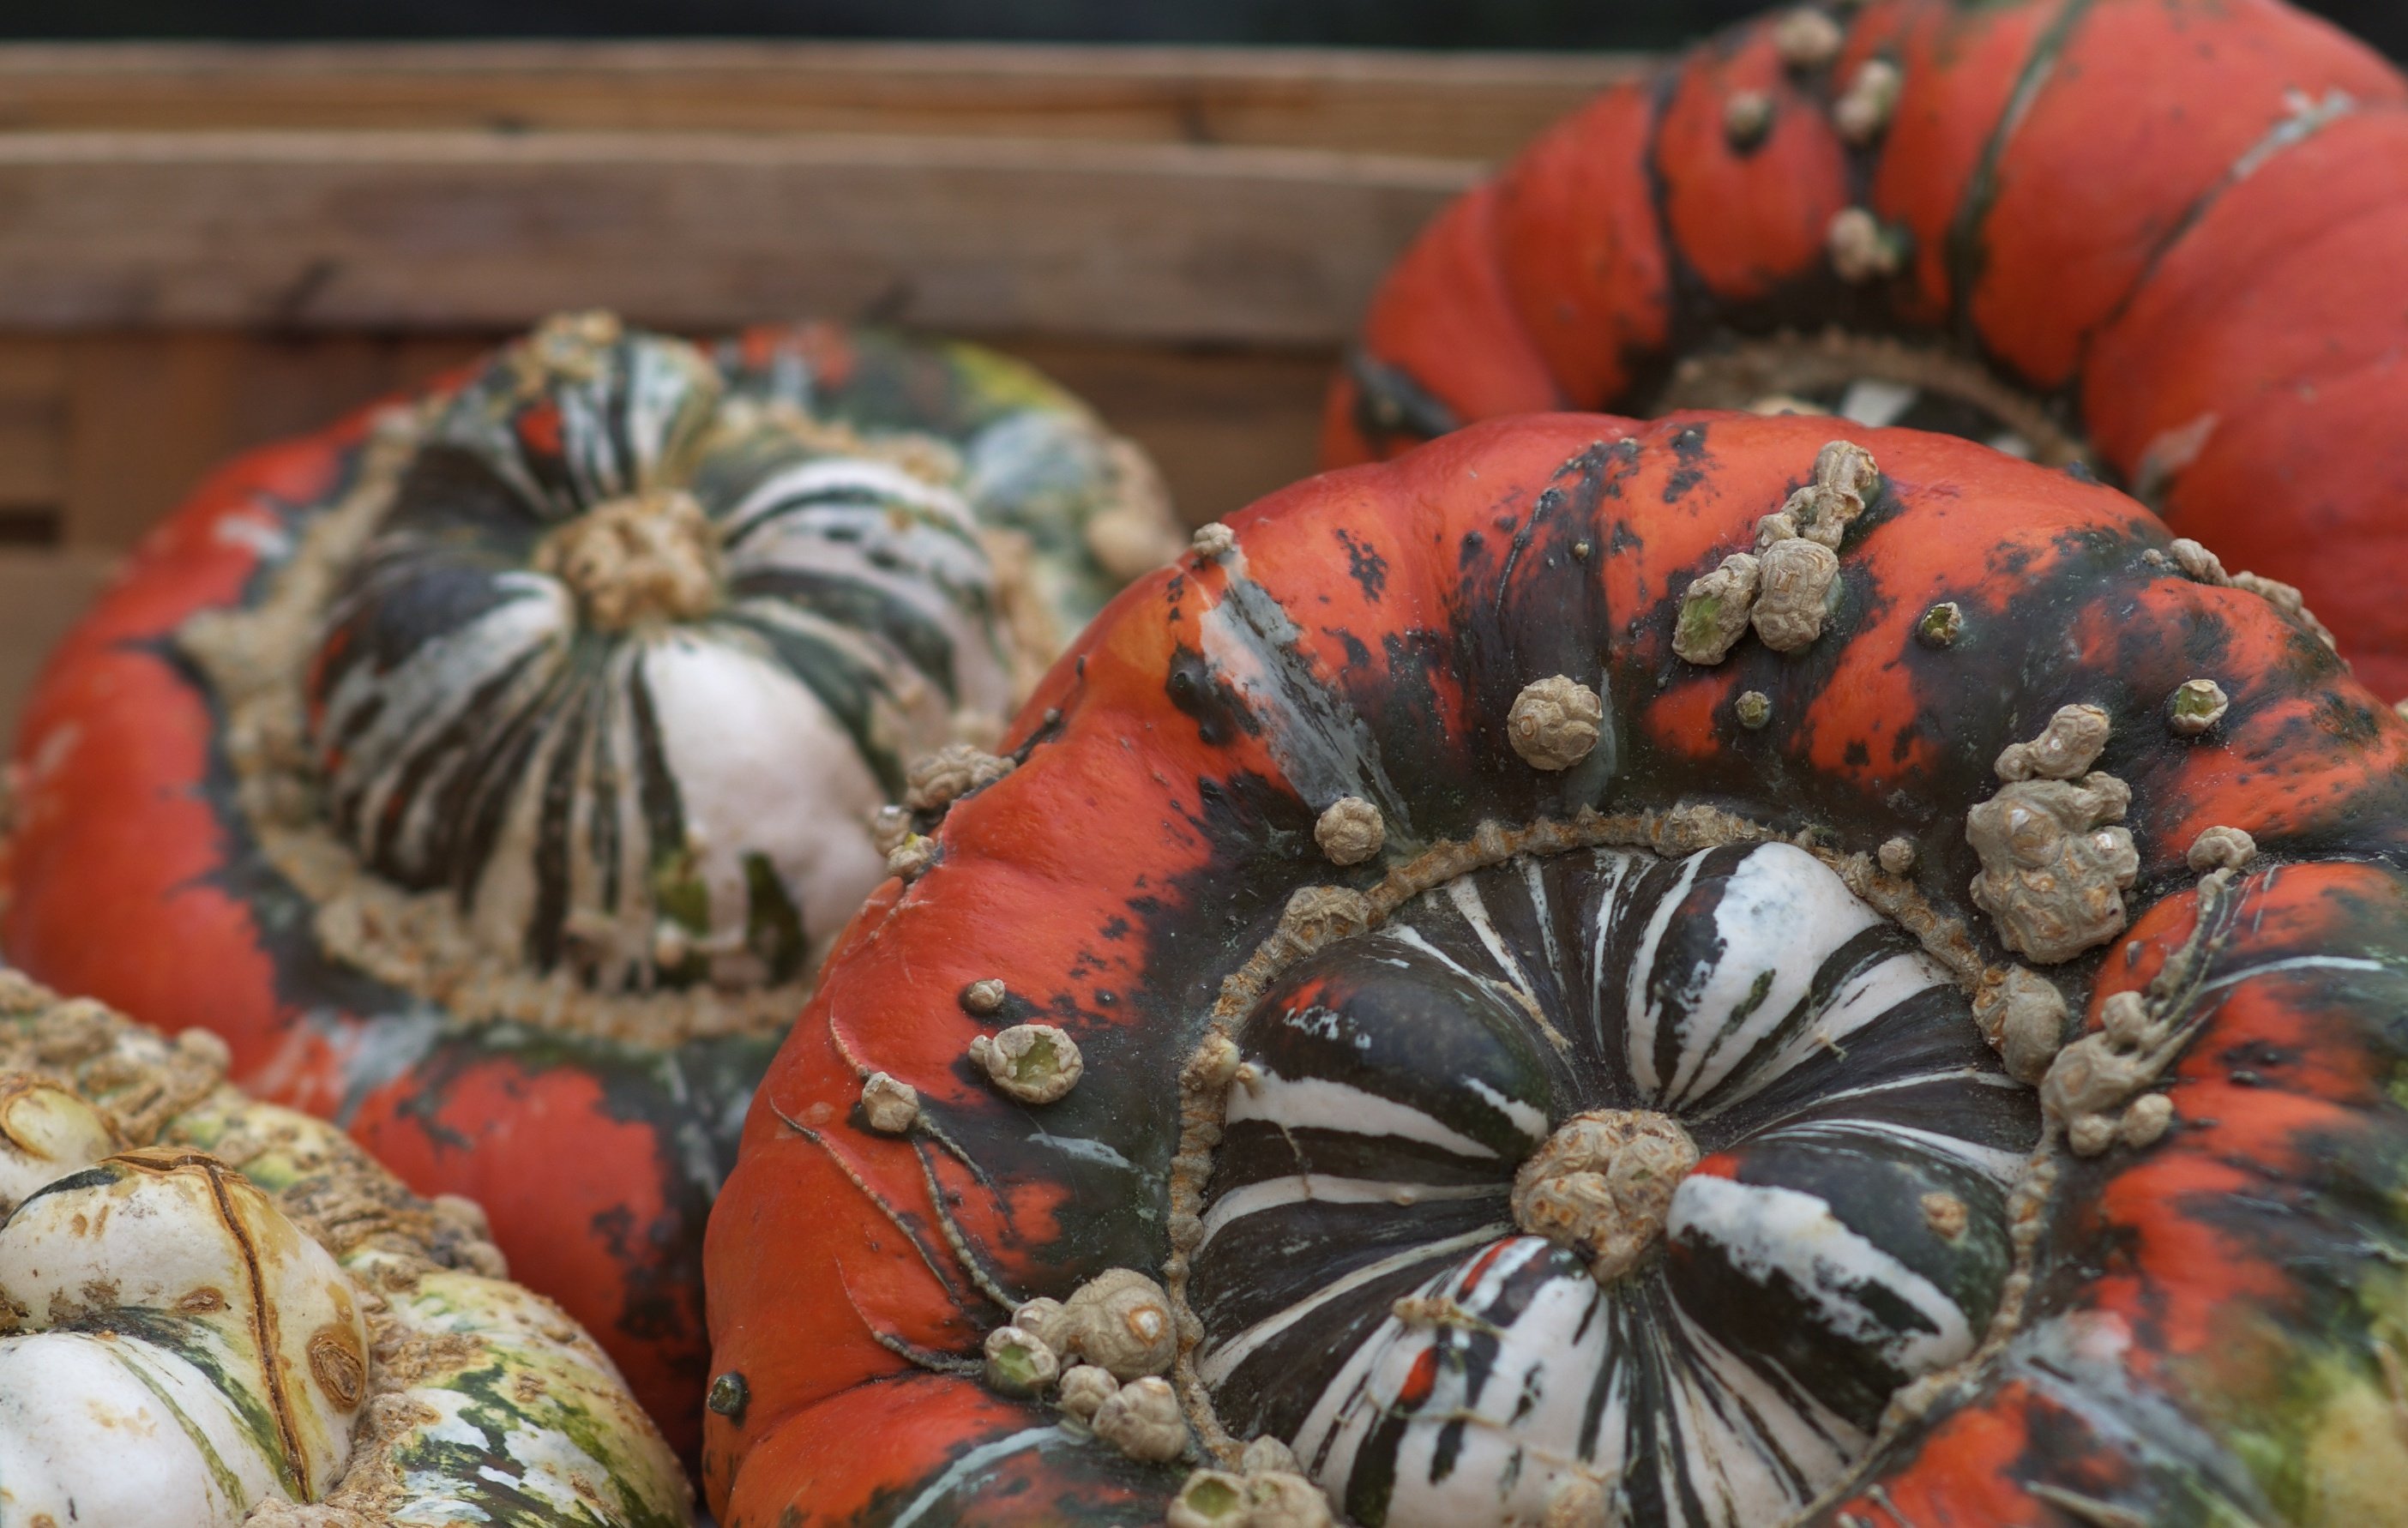
nature, flower, food, produce, autumn, pumpkin, invertebrate, rawtherapee, walimex, samyang, pentax, 85mm, carving, lenstagged, steffenzahn, k100d, justpentax, iamflickr, 85mmf14, walimex85mm, walimexpro8514if